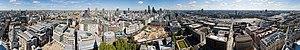
Panorama de Londres vu de la Golden Gallery de la Cathédrale Saint Paul. Panorama issu de l'assemblage de 3 rangs de 17 photos chacun. Photos prises avec un appareil photo Canon 5D et un objectif 24-105mm f/4L IS. Türkçe: St Paul Katedralinden Londra panoraması
La liste des plus hautes structures de Londres regroupe et classe par hauteur les plus hauts gratte-ciel, bâtiments et structures situés dans la ville de Londres, capitale du Royaume-Uni. La construction actuellement la plus élevée de la capitale britannique est le gratte-ciel Shard London Bridge, achevé en 2012 et qui atteint 310 mètres. Sa taille en fait le plus haut bâtiment du Royaume-Uni et d'Europe. La seconde est le One Canada Square, érigé en 1991 dans le quartier d'affaires de Canary Wharf. Sa hauteur est de 235 mètres, ce qui le place à la quinzième place du classement des bâtiments les plus hauts d'Europe. La troisième plus haute structure de la ville est l'émetteur de Crystal Palace, construit en 1950 et point de diffusion principal de la télévision pour Londres. Surnommé, au regard de sa forme architecturale, la « Tour Eiffel de Londres », il s'élève à 222 mètres de hauteur.